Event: Nepal Earthquake
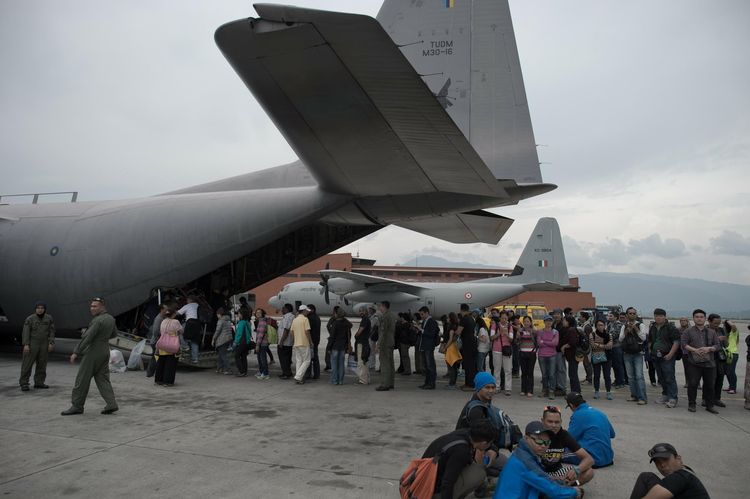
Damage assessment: no_damage